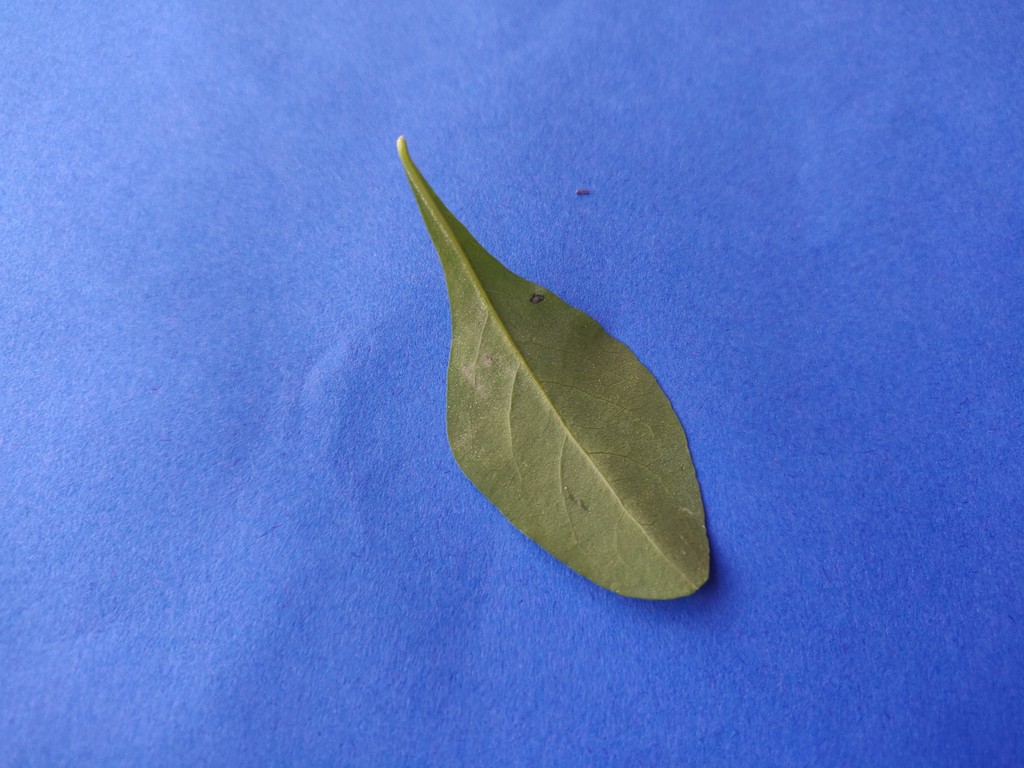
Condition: Healthy
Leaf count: single
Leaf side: back